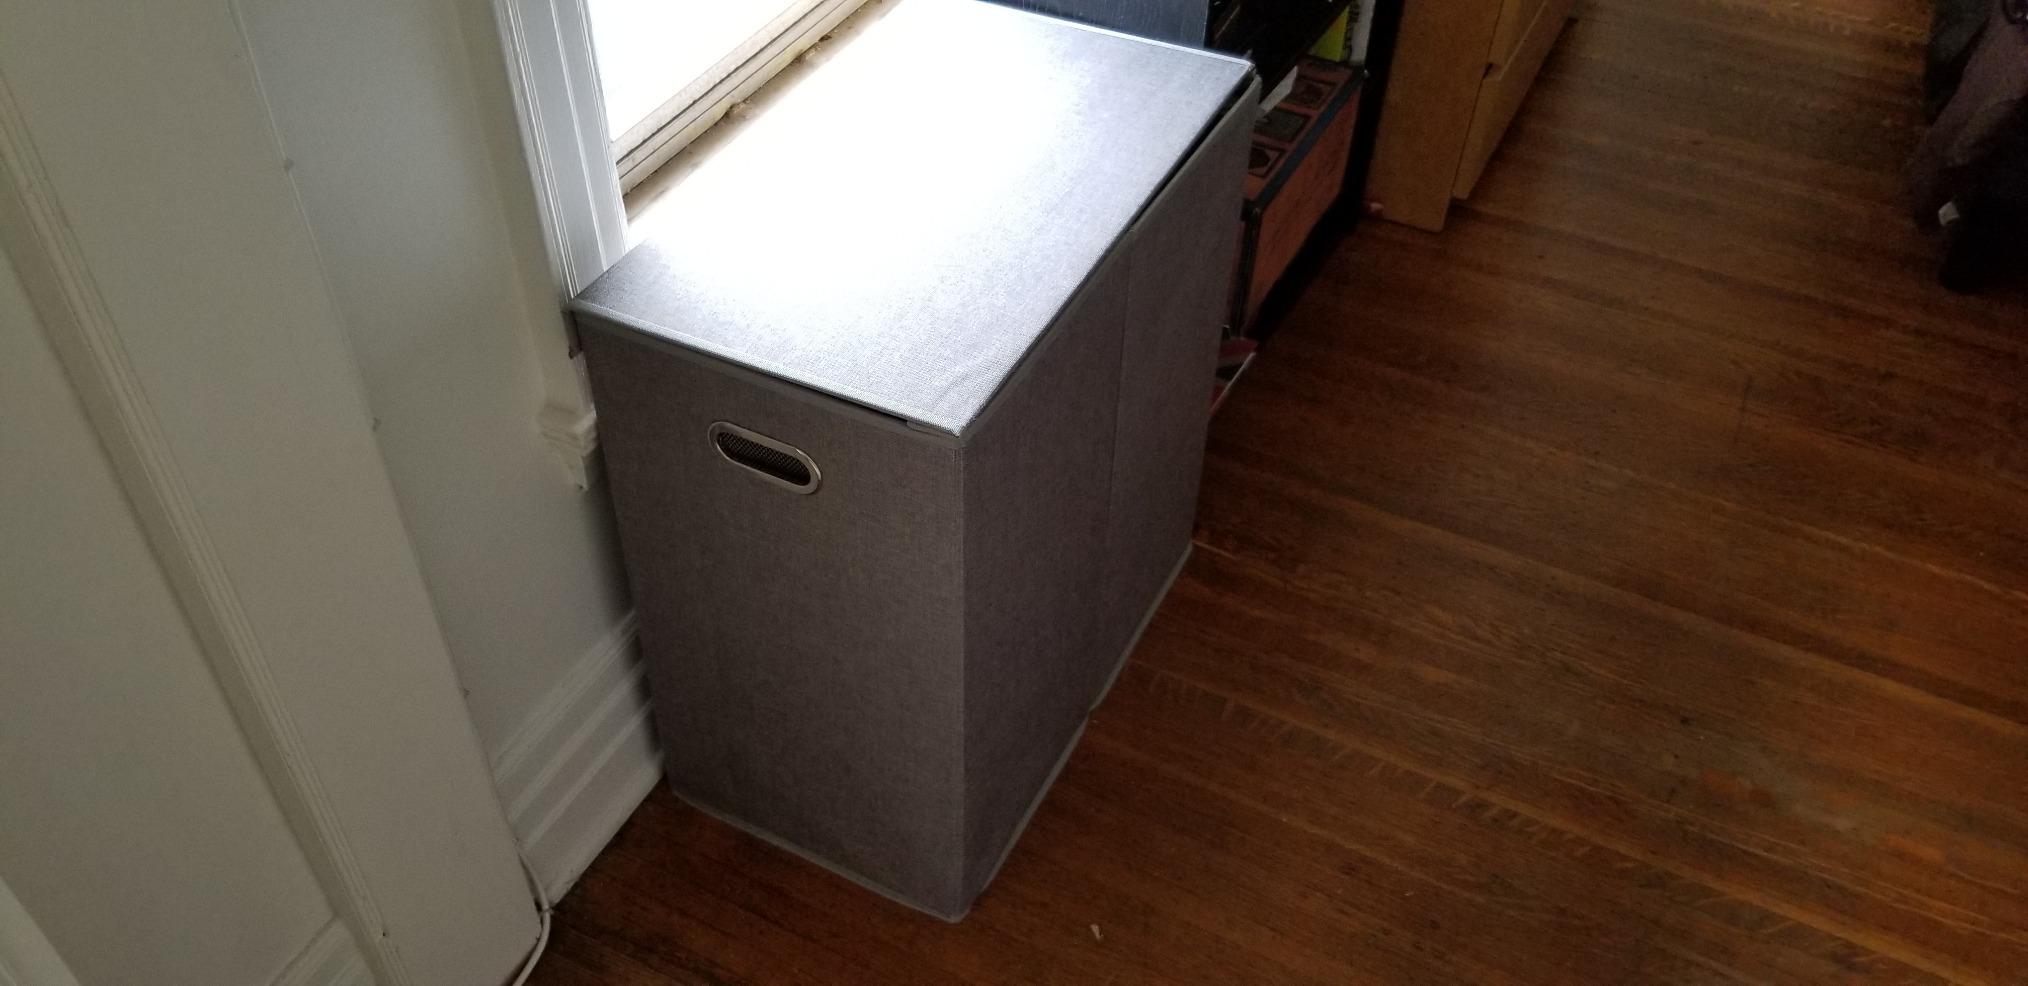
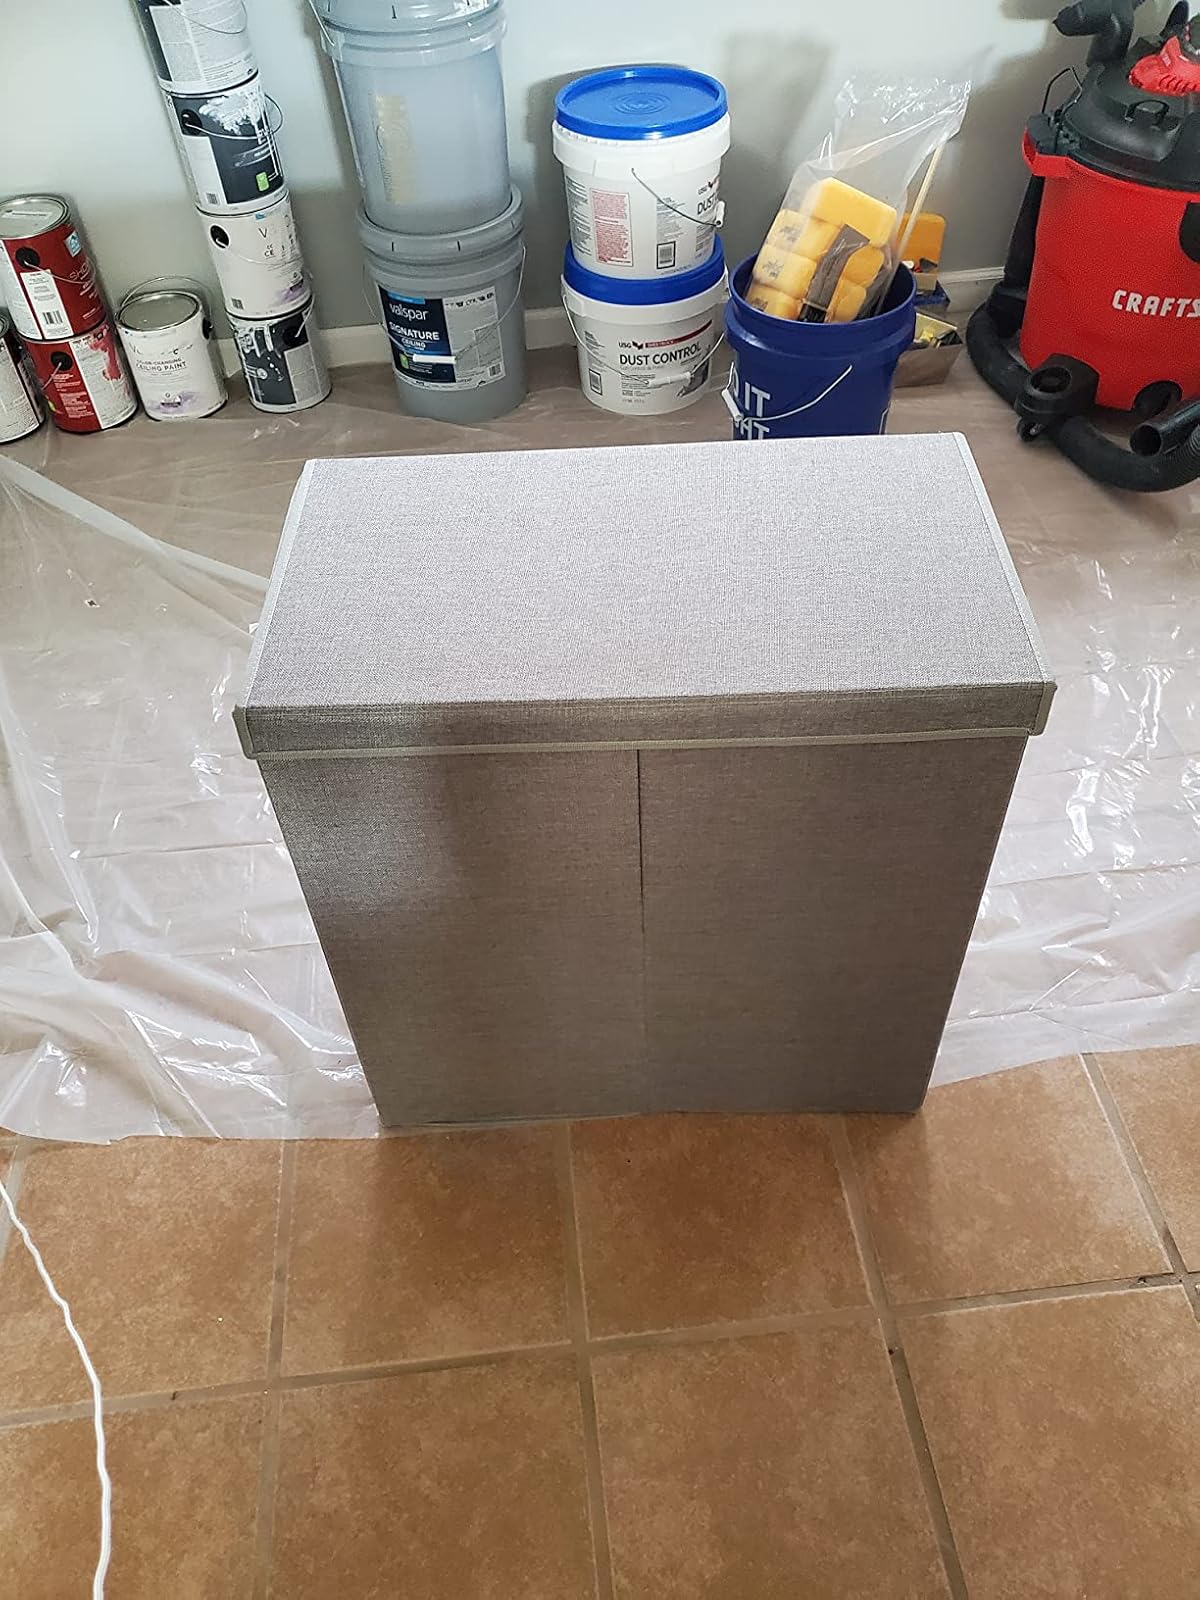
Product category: items_hamper
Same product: yes